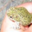
Label: frog